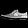
Label: Sneaker